588

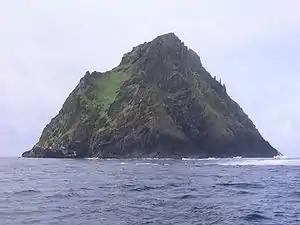
The monastery of Skellig Michael (Ireland)

Year 588 (DLXXXVIII) was a leap year starting on Thursday of the Julian calendar. The denomination 588 for this year has been used since the early medieval period, when the Anno Domini calendar era became the prevalent method in Europe for naming years.